395 Air Despatch Troop RLC

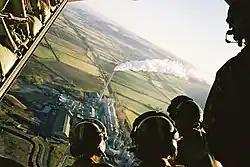
An Air Despatch crew from 395 Air Despatch Troop prepares for an airdrop on the tailgate of a C130K Hercules aircraft during a routine training exercise

The selection and training for 395 Air Despatch Troop was broad and varied over time. As potential aircrew, those who wished to become Air Despatchers in the Troop needed to pass aircrew medicals and some applicants were not suited to the complex (when compared to other basic army training) nature of Air Despatch technical training. Both of these factors permanently reduced the Troops intake.